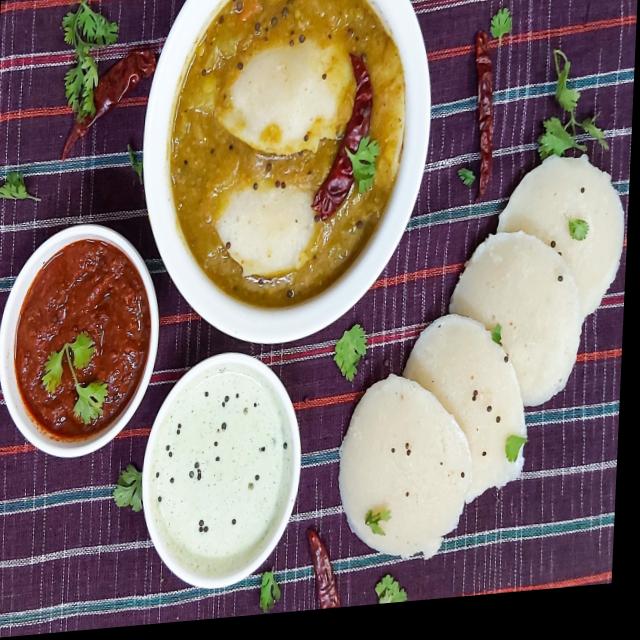
Dish: idli